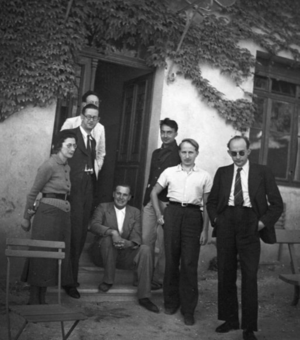
Photo prise lors du congrès Bourbaki de 1938 à Dieulefit. Cette photo montre, de gauche à droite
Jean Delsarte, né le 19 octobre 1903 à Fourmies et mort le 28 novembre 1968 à Nancy, est un mathématicien français, un des fondateurs du groupe Bourbaki en 1935.
Trench est le cinquième album studio du duo musical américain Twenty One Pilots, sorti le 5 octobre 2018 avec le label Fueled by Ramen. Il s'agit du premier album studio du groupe en trois ans, après le succès décisif de leur précédent album, Blurryface sorti en 2015. Enregistré en secret accompagné d'un silence radio d'un an, Trench a été conçu pour être un album concept qui explore les sujets de la santé mentale, du suicide et du doute, qui sont des thèmes récurrents dans les œuvres précédentes du groupe. Ces thèmes sont illustrés dans cet albul à travers la ville métaphorique de Dema et de sa vallée environnante connue sous le nom de Trench. L'album était également la première sortie du nouveau label Elektra Music Group.
Nicolas Bourbaki est un mathématicien imaginaire, sous le nom duquel un groupe de mathématiciens francophones, formé en 1935 à Besse en Auvergne sous l'impulsion d'André Weil, a commencé à écrire et à éditer des textes mathématiques à la fin des années 1930. L'objectif premier était la rédaction d'un traité d'analyse. Le groupe s'est constitué en association, l'Association des Collaborateurs de Nicolas Bourbaki, le 30 août 1952. Sa composition a évolué avec un renouvellement constant de générations.
Charles Pisot est un mathématicien français, principalement porté sur la théorie des nombres.